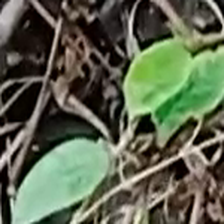
Weed species: Moti_dudhi(Euphorbia_geneculata_L)